Southern Illinois

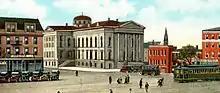
Belleville around the start of the 20th century.

A feud between families in Williamson County, called the Bloody Vendetta, lasted nearly ten years and took many lives. In all, 495 assaults with a deadly weapon were committed and 285 murders took place in Williamson County between 1839 and 1876.